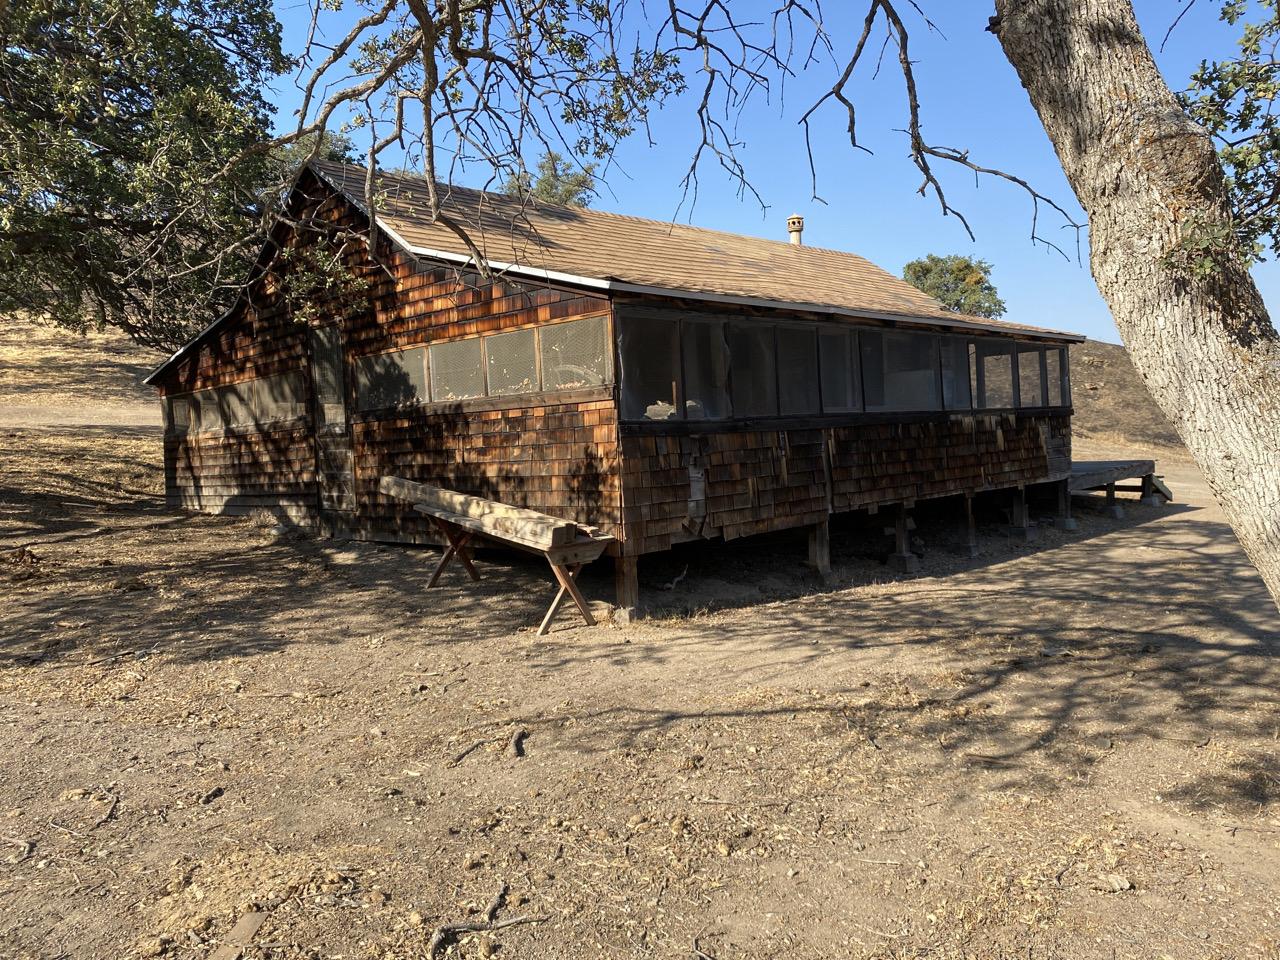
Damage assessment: no_damage